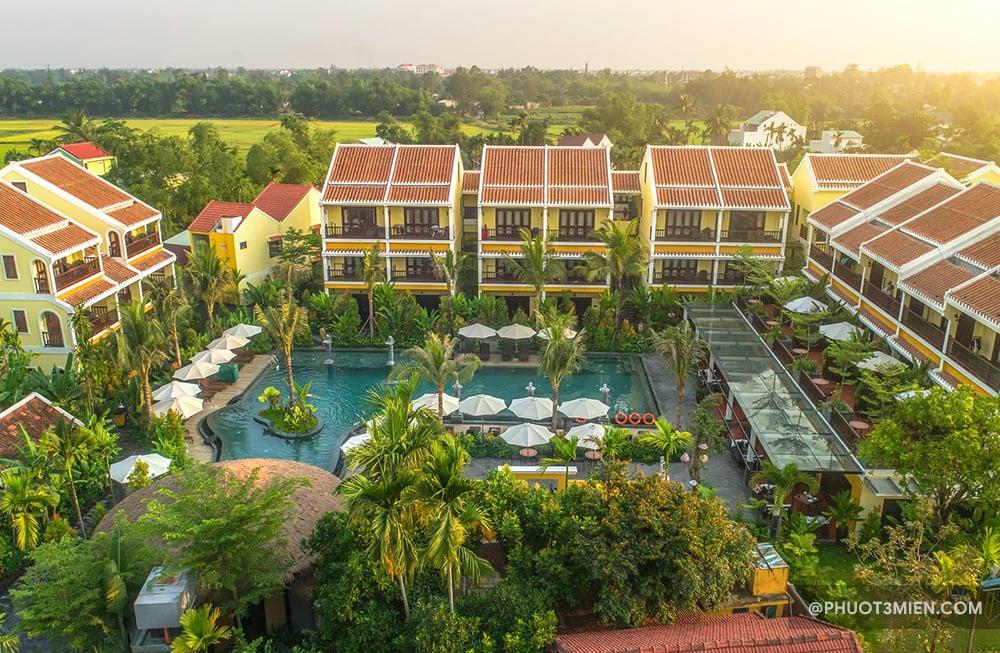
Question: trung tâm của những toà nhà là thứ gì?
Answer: trung tâm của những toà nhà là một hồ bơi